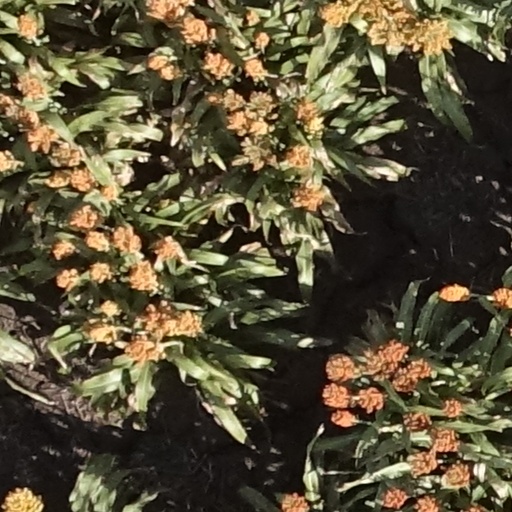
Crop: sorghum